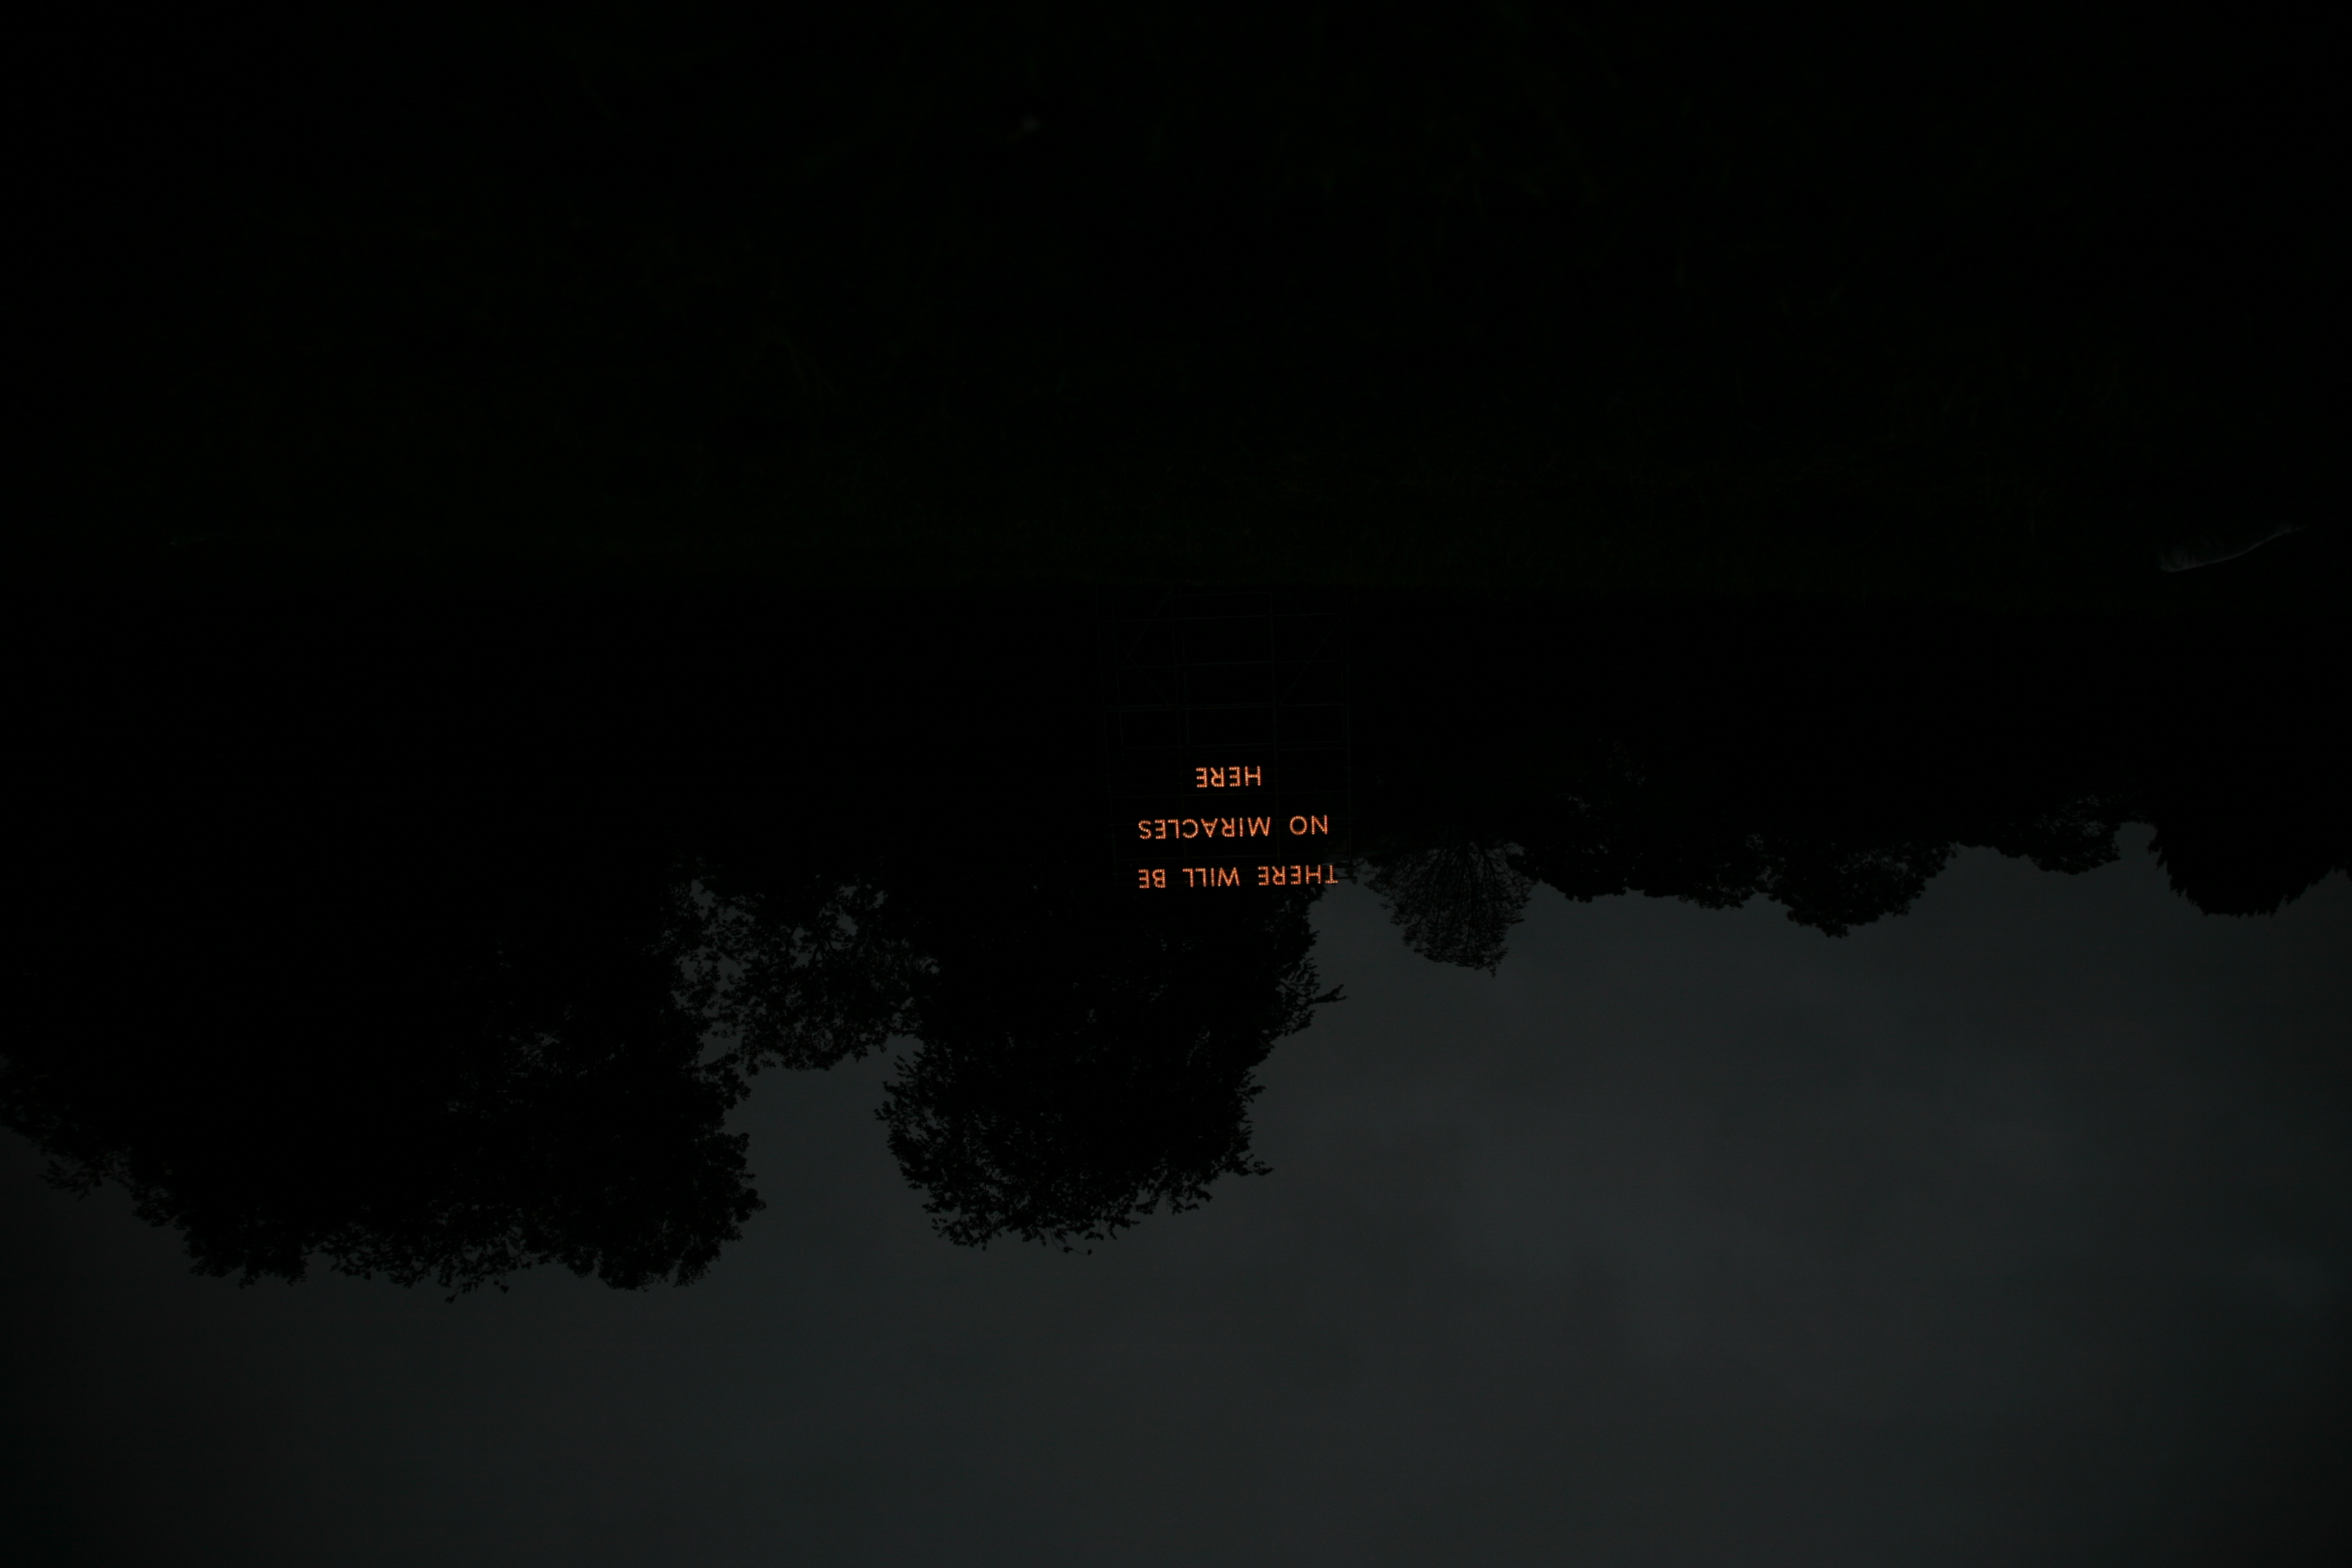
light, cloud, black and white, sky, night, atmosphere, paris, france, park, darkness, garden, monochrome, moonlight, art, cool image, parc, kunst, installation, parque, midnight, parco, miracle, parigi, nuitblanche, parijs, whitenight, pary, butteschaumont, nathancoley, installationartists, conceptualartists, bristishartist, monochrome photography, atmosphere of earth